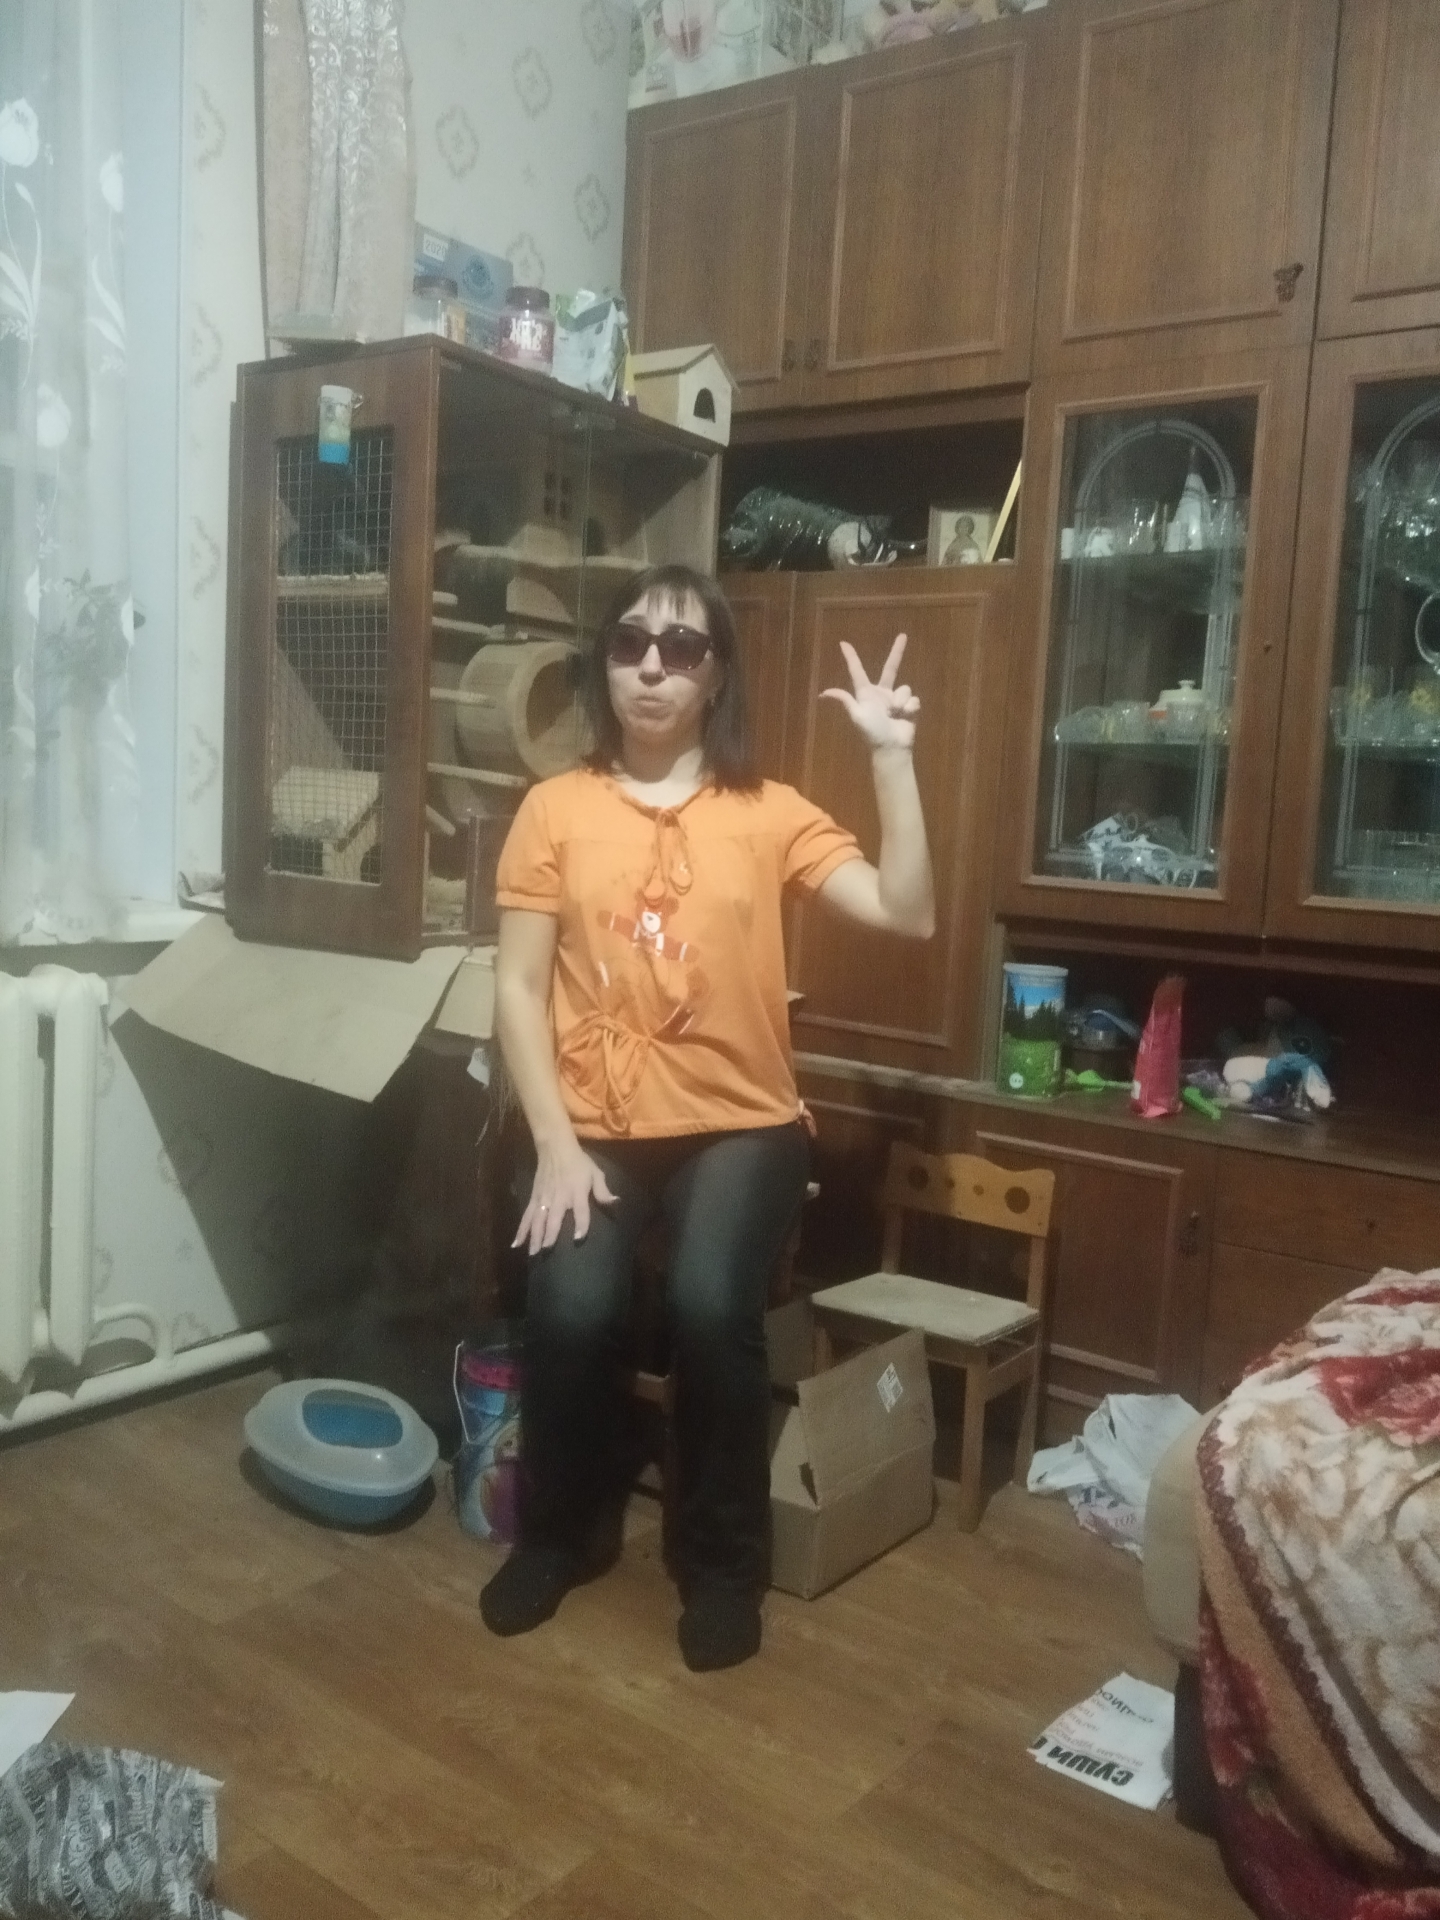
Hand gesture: three2